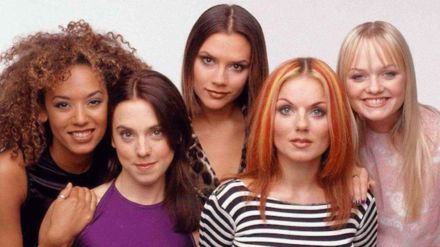
Gender: women